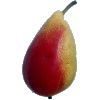
Label: Pear 2